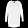
Label: Pullover